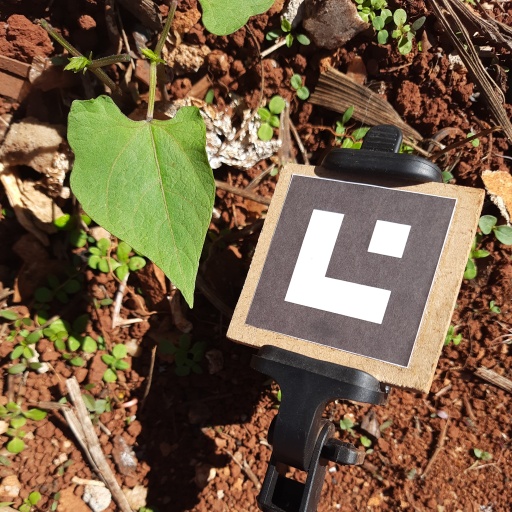
Observations: flat surface, no eating holes, under sunlight